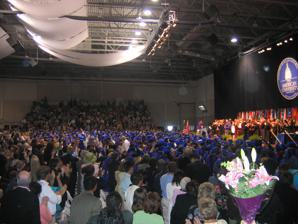
Building: Bender Arena
Country: United States of America
Year built: 1988
Bender Arena Washington College of Law 's graduation ceremony in the arena in May 2005 Location 4400 Massachusetts Ave. NW Washington, D.C. , U.S. Coordinates 38°56′16″N 77°5′24″W / 38.93778°N 77.09000°W / 38.93778; -77.09000 Owner American University Operator American University Capacity Basketball and Volleyball: 4,500 Concerts: 6,000 Surface Hardwood Construction Broke ground 1985 Opened January 23, 1988 Renovated 1998 Construction cost $20 million ($51.5 million in 2023 dollars ) Architect Daniel F. Tulley and Associates Tenants American Eagles Basketball , Volleyball and Wrestling Bender Arena is a 4,500-seat multi-purpose arena in Washington, D.C. The arena opened in 1988. It is home to the men's and women's basketball, volleyball , and wrestling teams at American University . The arena, named for Washington, D.C.–based philanthropists, Howard and Sondra Bender, is also the primary campus venue for concerts, commencement, and speakers, seating up to 6,000. The arena's main court is named for the late former American University athletic director and coach Stafford H. "Pop" Cassell , another AU alum.  Bender Arena's current main scoreboard, installed prior to the 2001–02 season, includes a 7-by-9-foot (2.1 by 2.7 m) animation and video display and advertising signage for corporate sponsors. At the same time new chairback seating for the west bleachers was installed and new back-lit scorers tables surrounding the playing surface were added. Bender Arena has a 6,000 person capacity for concerts. Bender Arena is the flagship facility of the American University Sports Center, which also includes a fitness center, wrestling room, the Reeves Aquatic Center, a mini-mall, the campus store, and a 470-car, seven-level parking garage. The 300,000-square-foot (28,000 m 2 ) building is adjacent to the Mary Graydon Center, a design intended to increase campus interaction. AU students are able to go to class, have dinner, attend a game or concert and stop by the Tavern or The Eagles Nest convenience store for refreshments without ever leaving the confines of the building. In addition, the facility houses the athletics department and health and fitness offices.  Both buildings virtually mark the geographic center of the American University campus. Bender hosted the 2002, 2008, and 2009 Patriot League men's basketball tournament final and 2012 National Wrestling Coaches Association All-Star Classic. The American University gymnastics club team uses the wrestling room in the fitness center. The arena has also played host to many concerts, including Pearl Jam in November 1991 opening for the Red Hot Chili Peppers and Phish , who played Bender Arena during their New Year's run in 1993. Bender Arena, configured for basketball. See also List of NCAA Division I basketball arenas References